Oscar da Silva

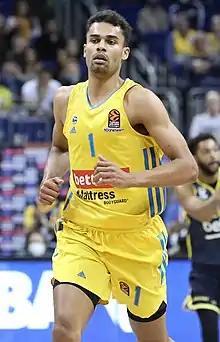
Da Silva with ALBA Berlin in 2021

Oscar Leon da Silva (born 21 September 1998) is a German-Brazilian professional basketball player for Bayern Munich of the German Basketball Bundesliga (BBL) and the EuroLeague. He played college basketball for the Stanford Cardinal.